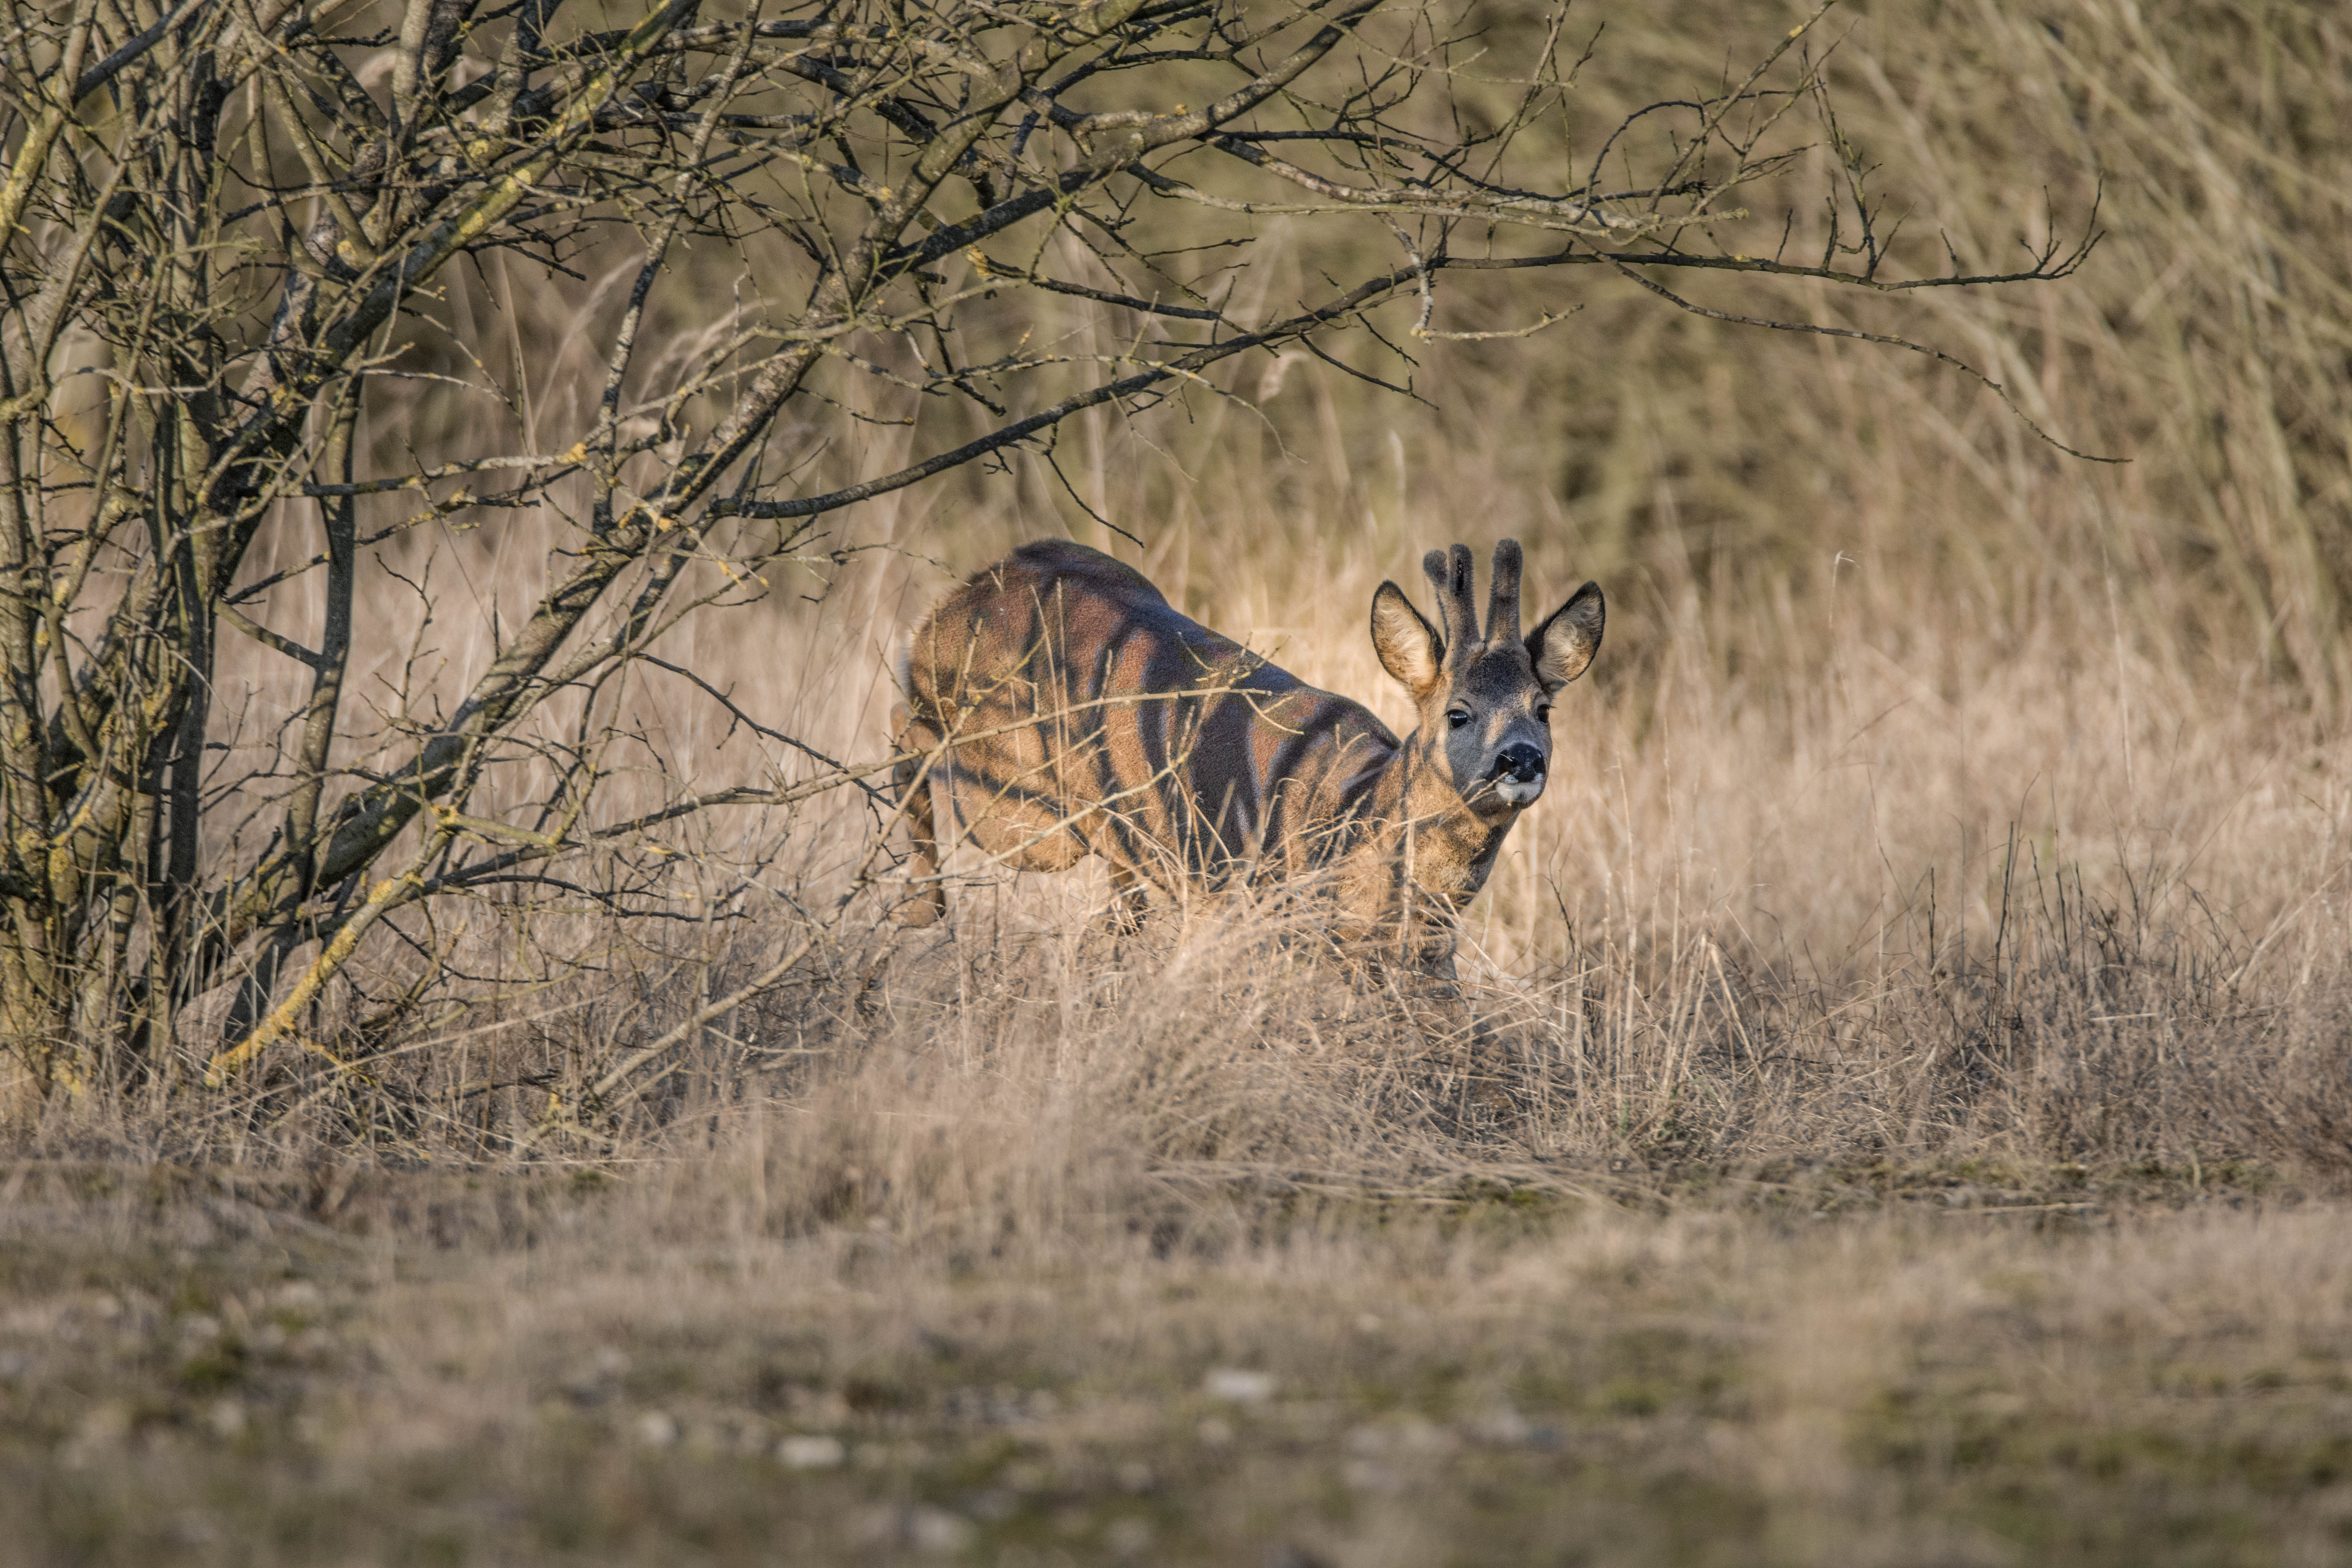
nature, forest, wildlife, wild, mammals, animals, vertebrate, graceful, impressive, yellow, season, art, colour, luck, deer, fauna, mammal, wilderness, grassland, grass, savanna, national park, terrestrial animal, prairie, antelope, woodland, safari, white tailed deer, impala, shrubland, kudu, landscape, grass family, ecoregion, springbok, plant community, gazelle